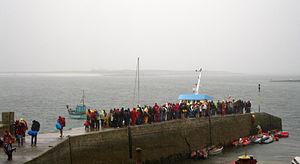
Cale de l'archipel de Glénan le samedi matin: Les stagiaires des Glénans rentrent à Concarneau à la fin de leurs stages.
L'archipel des Glénan ou îles des Glénan, localement appelé « les Glénan » est un archipel breton du golfe de Gascogne, situé au sud de Fouesnant, dans le Finistère. L'école de voile « Les Glénans », implantée sur le site depuis 1947, se réserve l'orthographe avec un « s » final au moyen d'une marque commerciale.